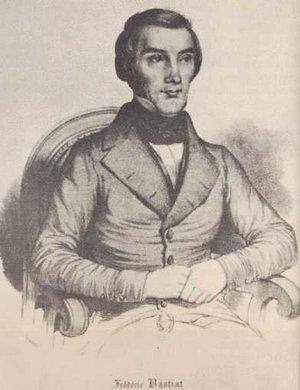
Un économiste est une personne spécialiste des sciences économiques. Il est souvent titulaire d'un doctorat d'économie. Dans la plupart des cas, il travaille en tant qu'enseignant ou chercheur dans une université, mais il peut également être employé dans un think-tank, une institution financière ou un organisme international.
Frédéric Bastiat, né le 30 juin 1801 à Bayonne et mort le 24 décembre 1850 à Rome, est un économiste, homme politique, magistrat et penseur libéral français. Entré tardivement dans le débat public, il marque la France du milieu du XIXᵉ siècle en prenant part aux débats économiques : il collabore régulièrement au Journal des économistes et entretient une polémique virulente avec Proudhon. Élu à l'Assemblée, il participe à la vie politique française en votant tantôt avec la gauche, tantôt avec la droite.